History of BMW

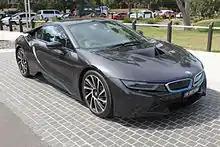
i8 (2014-2020)

The 8 Series range of large coupes was introduced in 1989 and in 1992 was the first application of BMW's first V8 engine in 25 years, the BMW M60. It was also the first BMW to use a multi-link rear suspension, a design which was implemented for mass-production in 1990 E36 3 Series.